Montafonerhaus

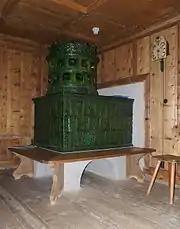
Green tiled stove in the Lukas-Tschofen-Stube in Gaschurn

The Montafonerhaus (or Montafon house) is a house type in the Montafon valley in Vorarlberg (Austria).